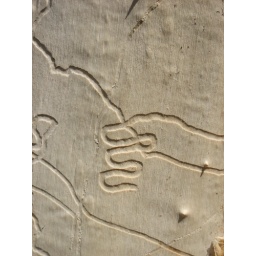
The wanderings of some larva on this cottonwood tree trunk make a stunning study in black and white.